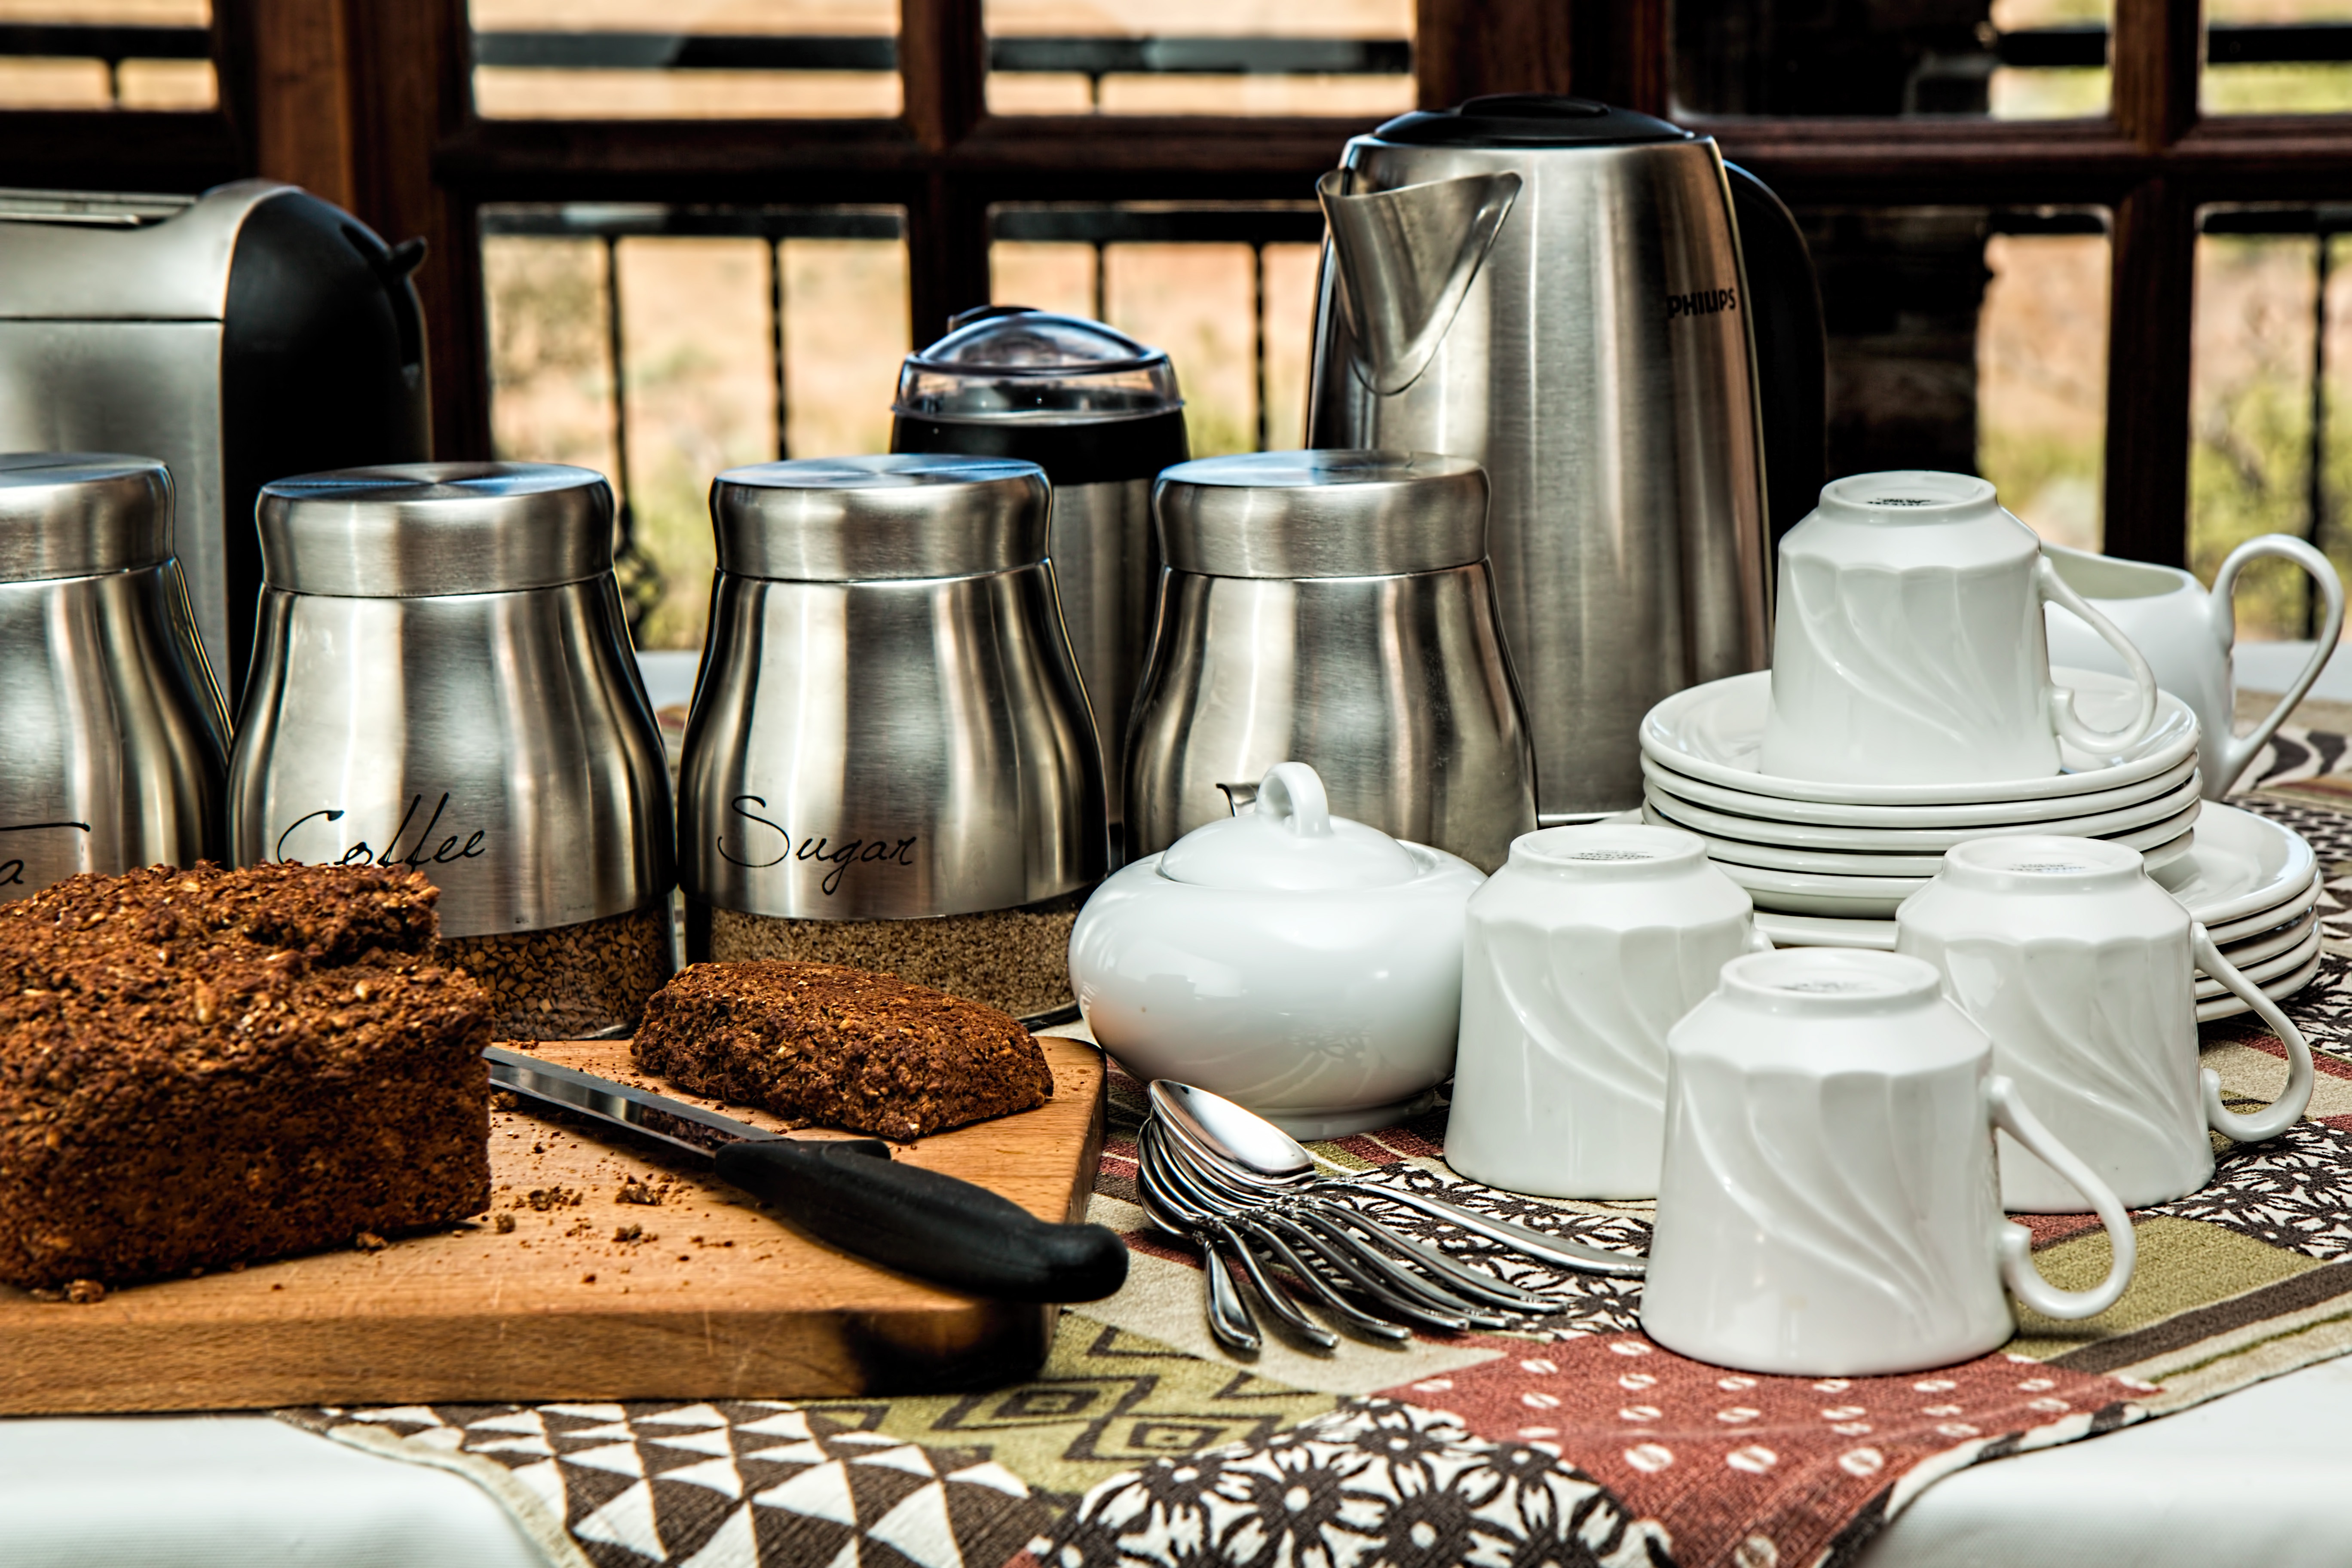
table, cafe, coffee shop, coffee, tea, restaurant, cup, meal, food, relax, saucer, kettle, beverage, drink, breakfast, teacup, eating, drinking, hot, snacks, refreshment, teatime, brunch, tearoom, coffee break, tea break, crockery, cup of tea, dishware